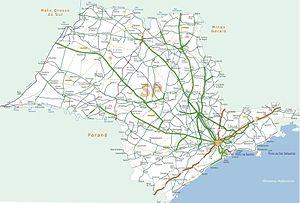
Le réseau routier de l'État de São Paulo est le plus grand système d'un État du Brésil, avec plus de 35 000 km. C'est un réseau inter-connecté, divisé en trois niveaux : municipal, départemental et fédéral. Plus de 90 % de la population paulista habite à moins de 5 km d'un route goudronnée.